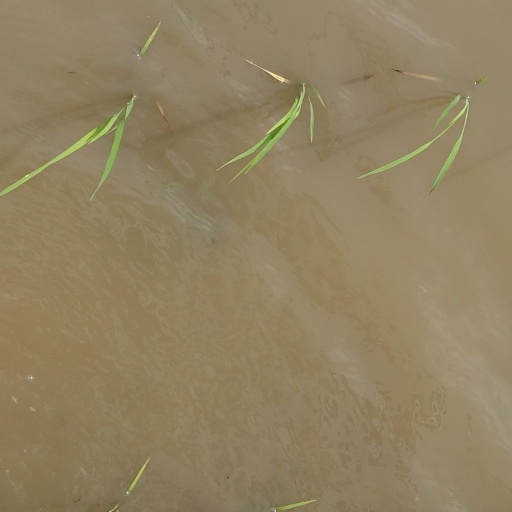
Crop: rice